Juan Bautista Alfonseca

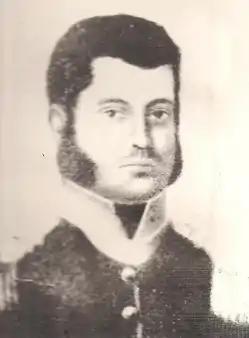

Colonel Juan Bautista Alfonseca Baris (June 23, 1810 – August 9, 1875) was a Dominican officer and composer in the Dominican War of Independence, known for his role in the development of merengue music. Though the music written by Alfonseca was not, at the time, specifically labeled as "merengue", its incorporation of Dominican folk motifs into Latin formal music such as the danza paved the way for that genre, causing many to label him "the father of merengue".